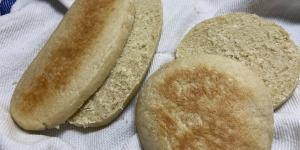
pan a la sarten